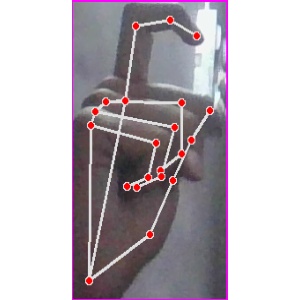
अक्षर: ट